Pierre Goldman

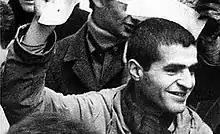
Pierre Goldman

Pierre Goldman (22 June 1944 – 20 September 1979) was a French left-wing intellectual who was convicted of several robberies and mysteriously assassinated. It has been suspected that the Spanish death squads GAL were involved in his murder. His half-brother Jean-Jacques Goldman is a popular French singer.